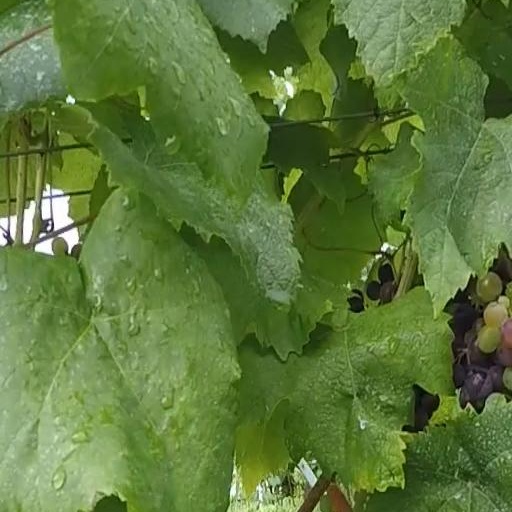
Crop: grape